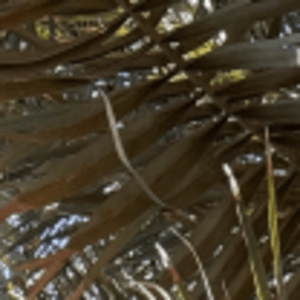
Label: Rachis Blight